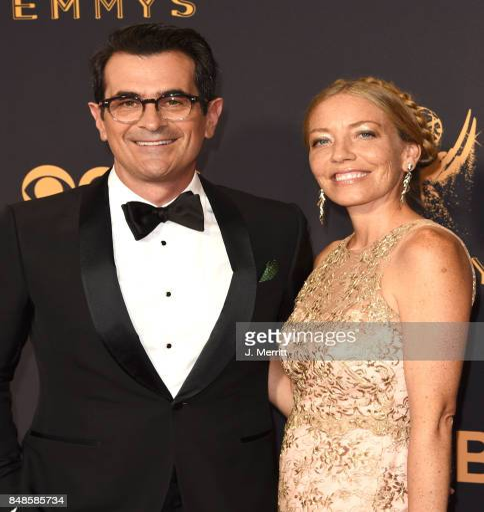
actor and woman attend awards